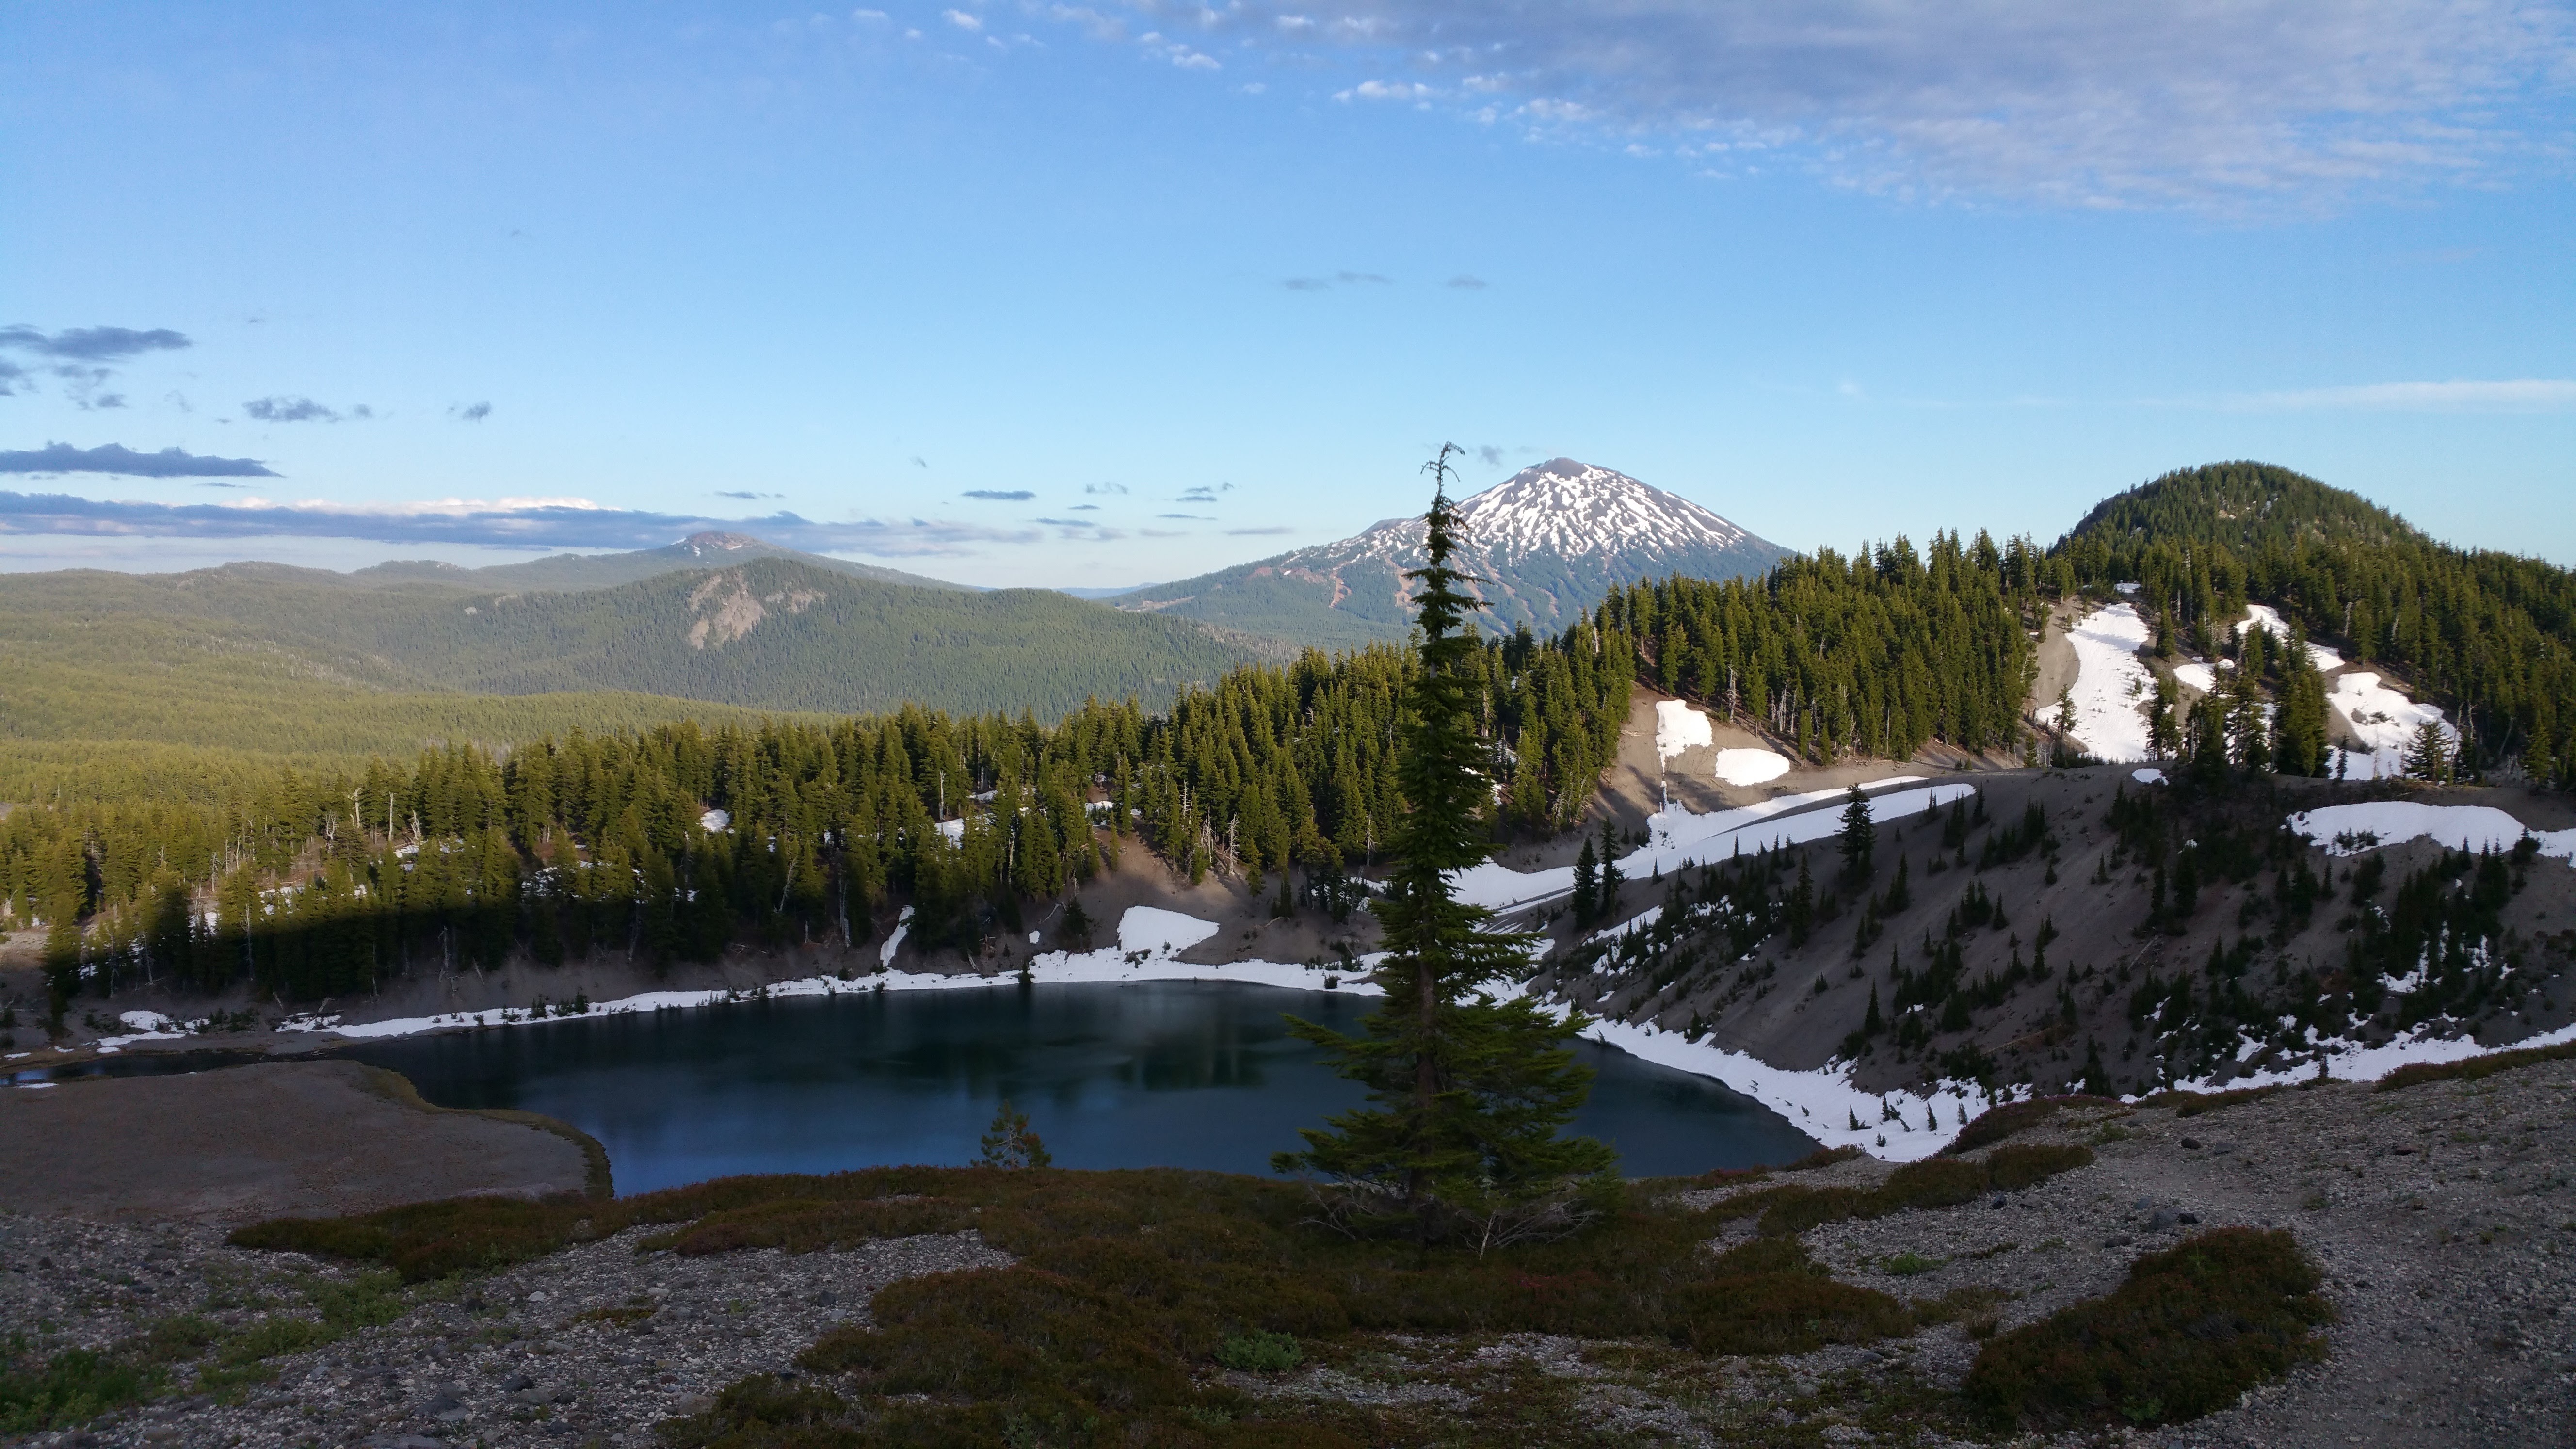
wilderness, mountain, lake, mountain range, panorama, reflection, reservoir, ridge, mountain lake, plateau, loch, oregon, three sisters